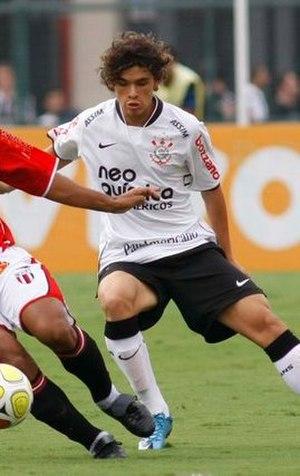
José Rodolfo Pires Ribeiro, dit Dodô, est un footballeur brésilien né le 6 février 1992 à Campinas. Il évolue au poste d'arrière gauche au Santos FC, en prêt de la Sampdoria de Gênes.